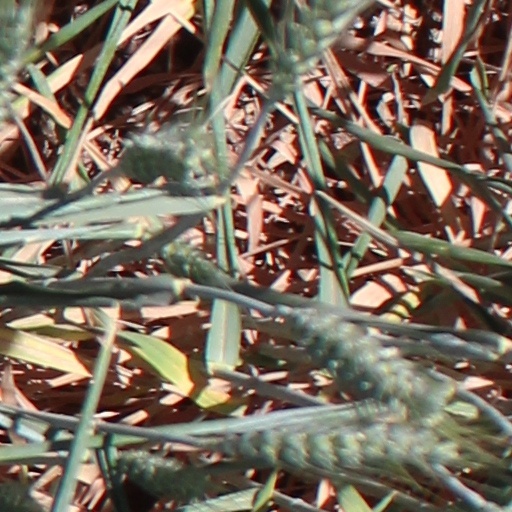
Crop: wheat